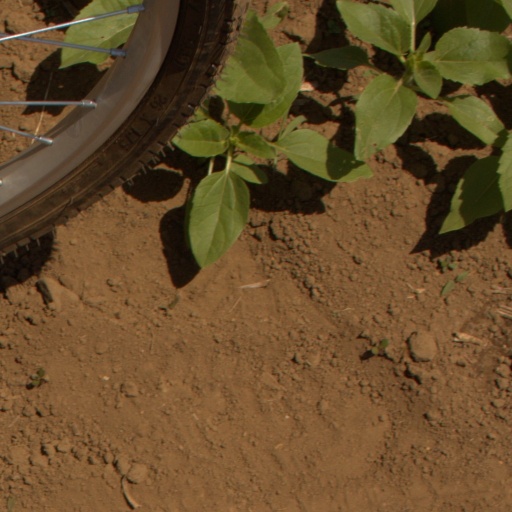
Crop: Jerusalem artichoke